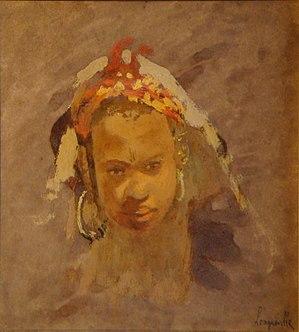
Jeune arabe de 14 ans Oran, 1862
Charles Julien Fidèle Longueville, né le 21 septembre 1829 à Lamballe et mort le 24 juillet 1899 à Lorient, est un artiste peintre, graveur et officier de marine français. Il reçoit le titre de peintre officiel de la Marine en 1875.